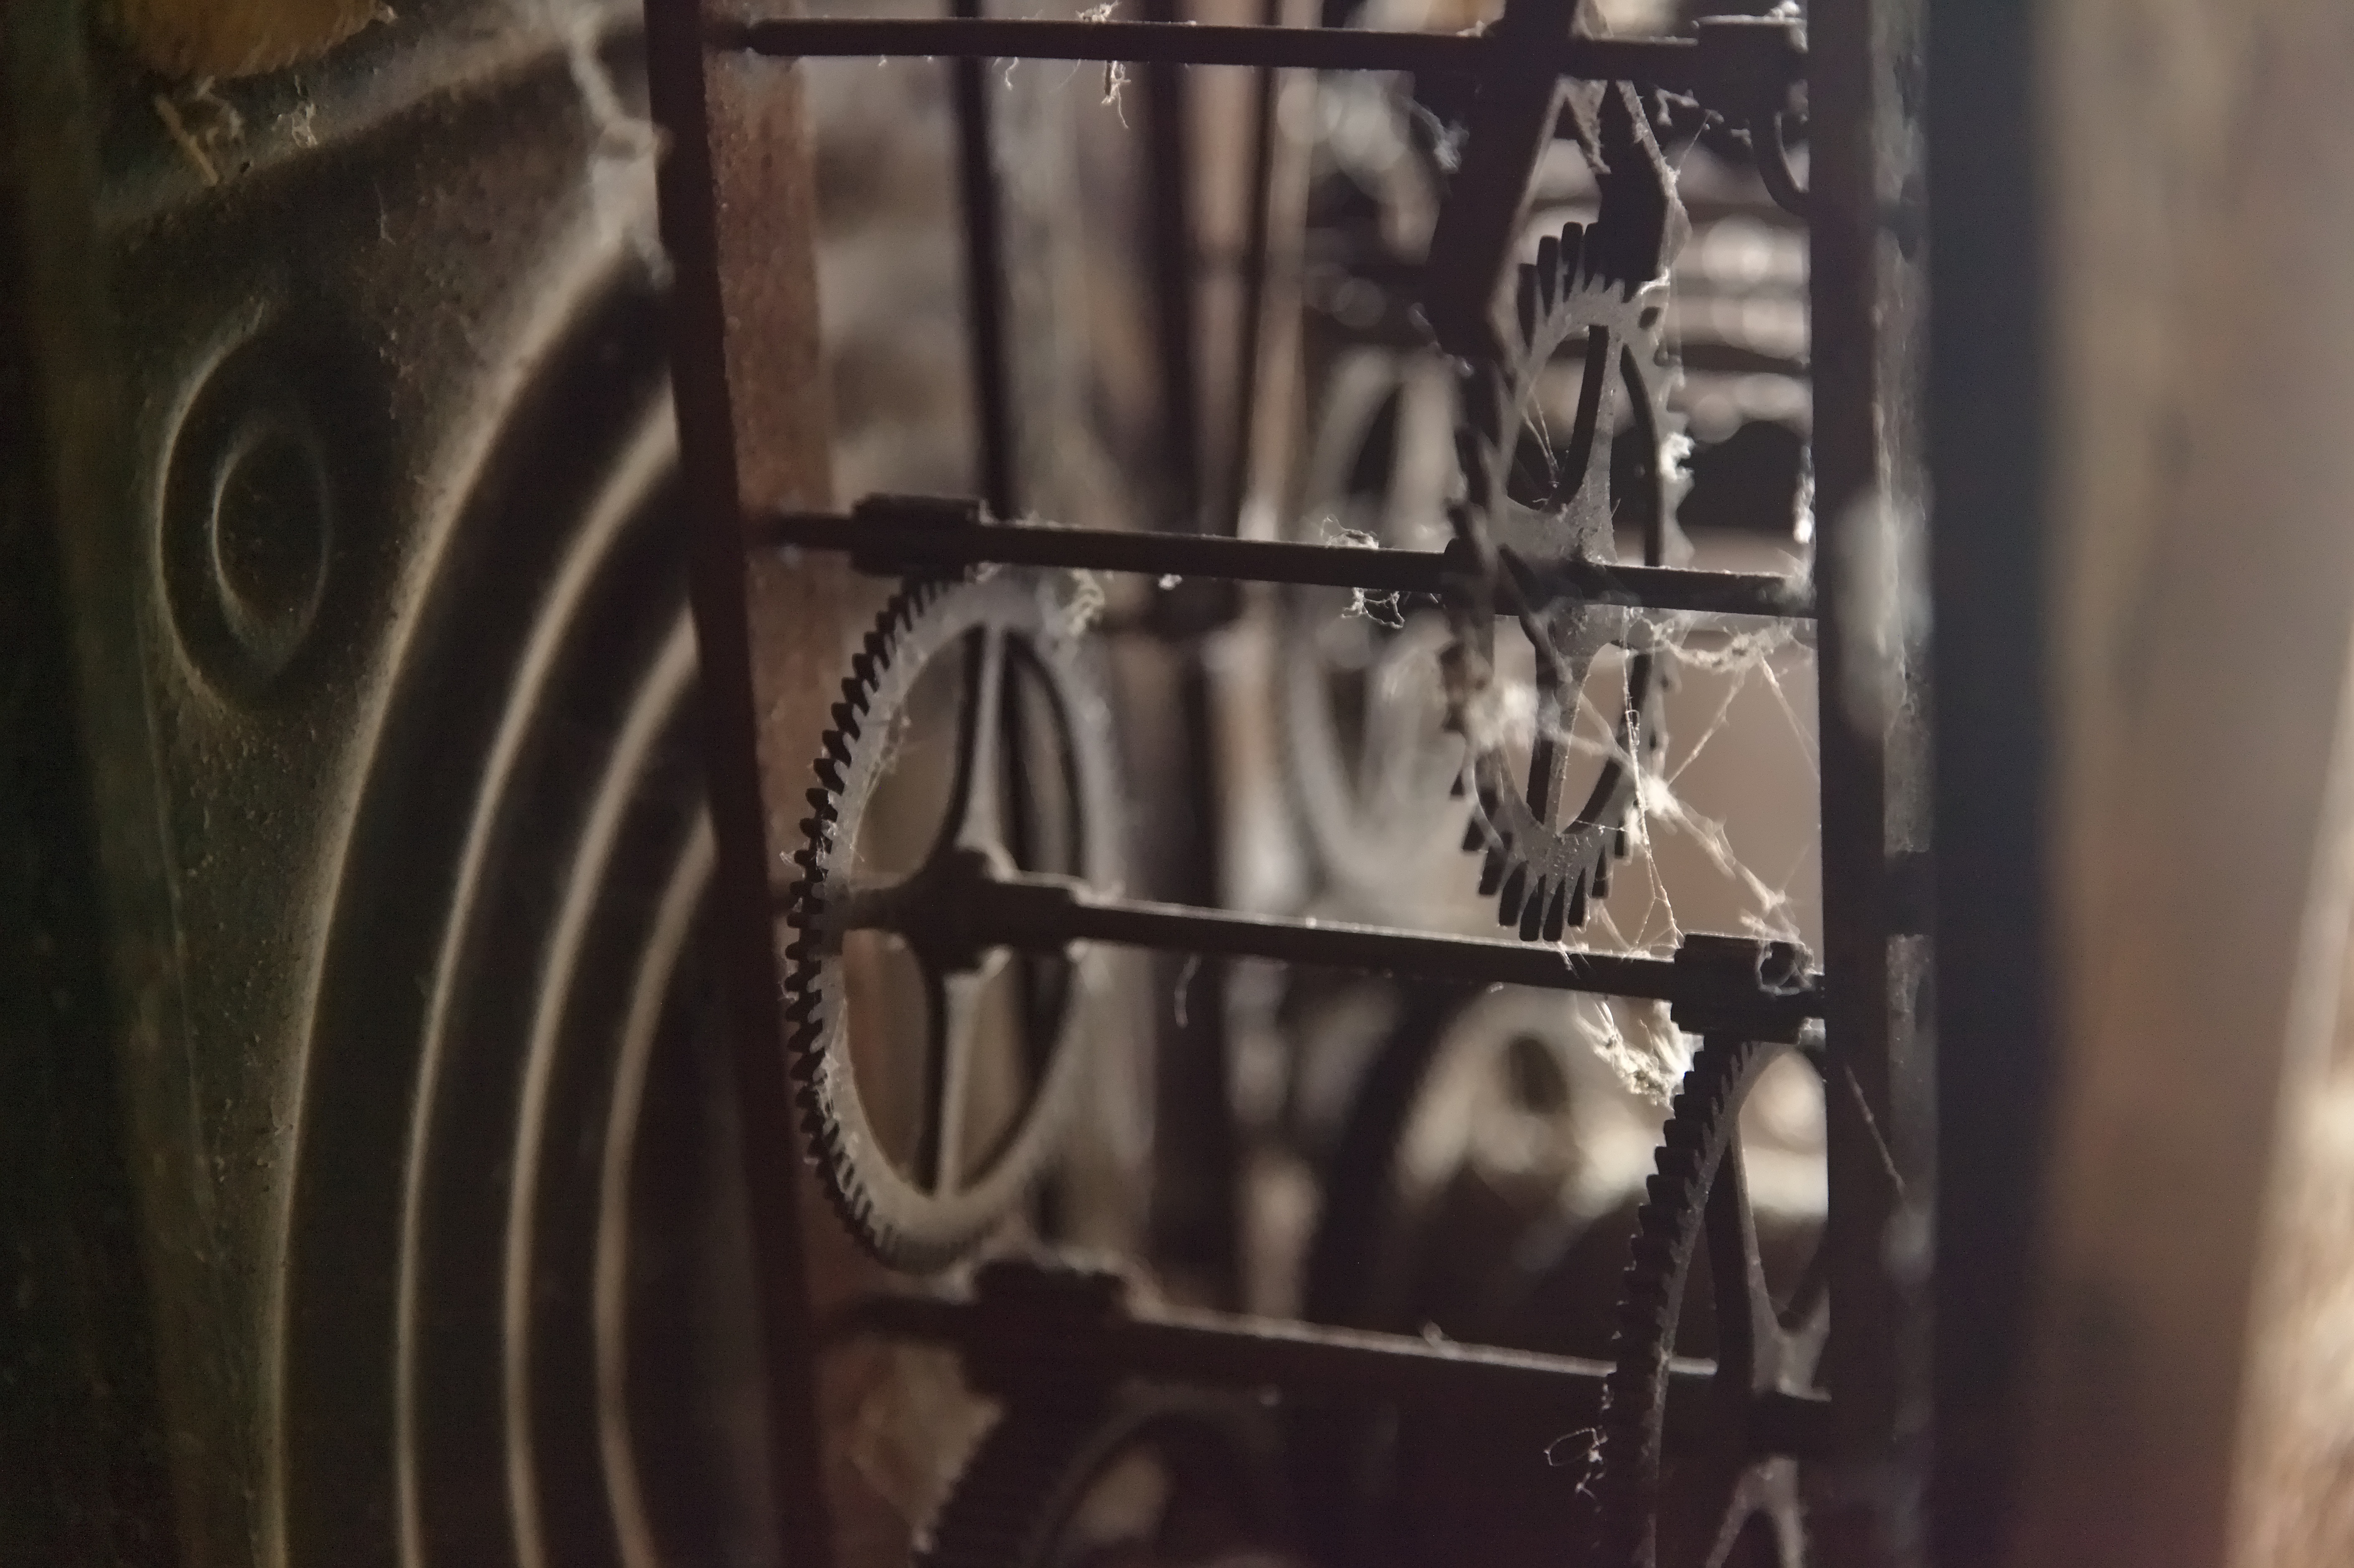
light, wheel, window, clock, time, old, gear, movement, lighting, gears, iron, mechanics, watch box